M&M's

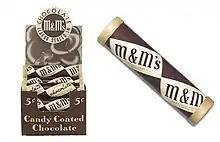
Chocolate confections were introduced in 1941 by M&M Limited in Newark, New Jersey

M&M's is the brand name of a color-varied sugar-coated, dragée chocolate confectionery made by the Mars Wrigley Confectionery division of Mars Inc. that was founded as M&M Limited in 1941. The confection consists of a candy shell surrounding a filling that determines the specific type or variety. Each piece has the letter "m" printed in lower case in white on one side. They are produced in different colors, some of which have changed over the years.